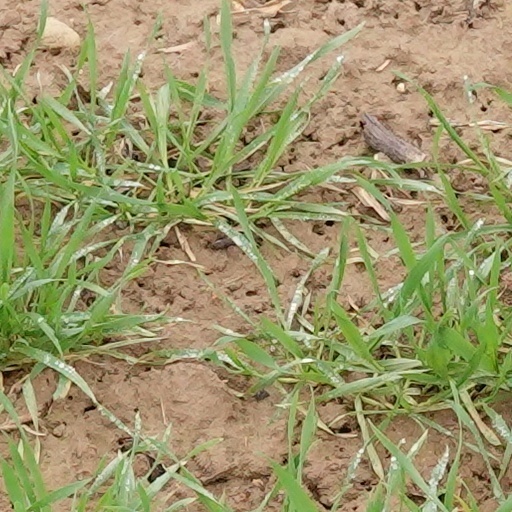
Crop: wheat